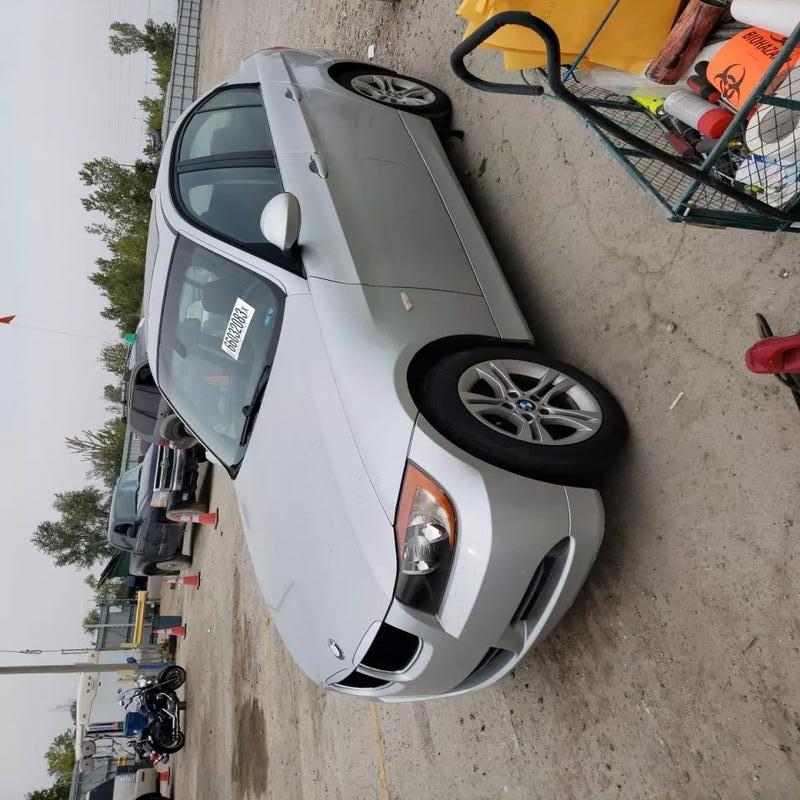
Aucun dommage détecté.
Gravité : aucun